Mid Yorkshire Teaching NHS Trust

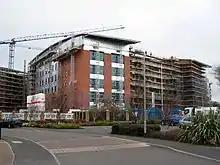
Pinderfields Hospital in Wakefield is the trust's largest.

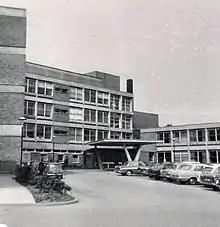
Pontefract General Infirmary seen in 1969.

It has been under financial pressure for many years. In April 2012 it was described as "among the small group of the most visibly troubled providers nationally" and the possibility that the trust would be split in three and joined with other local providers was considered. In October 2013 it was proposing to reconfigure services between the three sites.